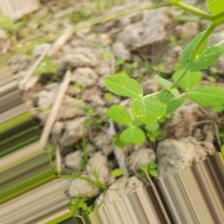
Label: Powdery Mildew